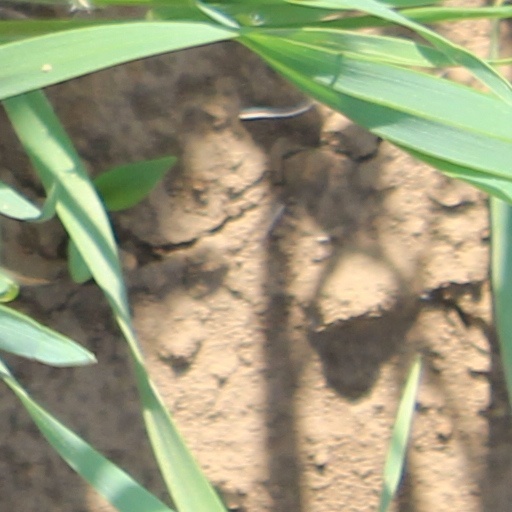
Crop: wheat